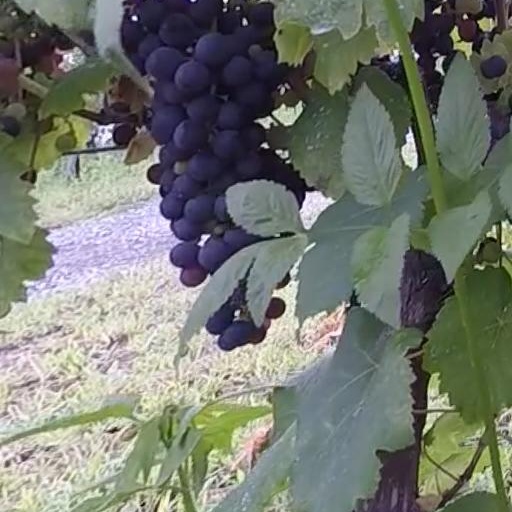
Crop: grape